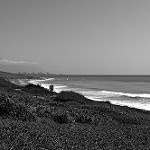
Label: B & W